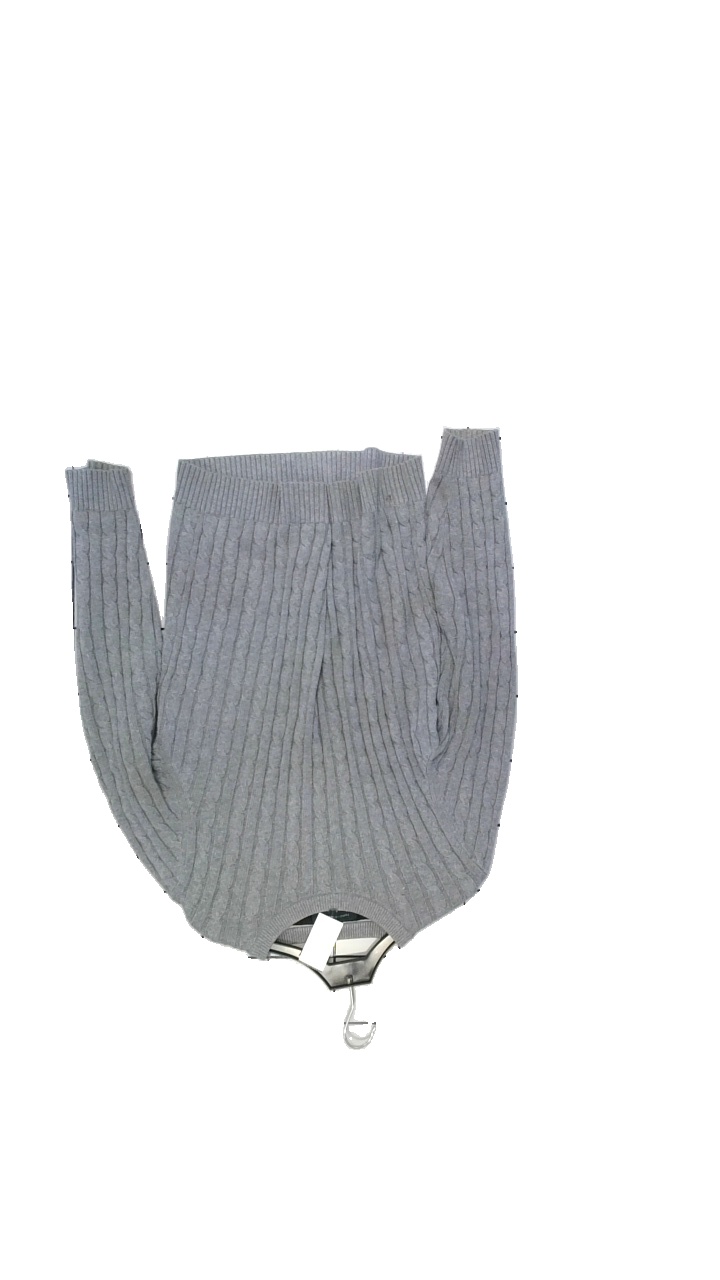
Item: Sweater (Men)
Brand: Tommy Hilfiger
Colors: Grey
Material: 93% Cotton, 7% Cashmere
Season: Winter
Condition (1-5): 4
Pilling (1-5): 4
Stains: Minor
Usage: Reuse
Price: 100-150